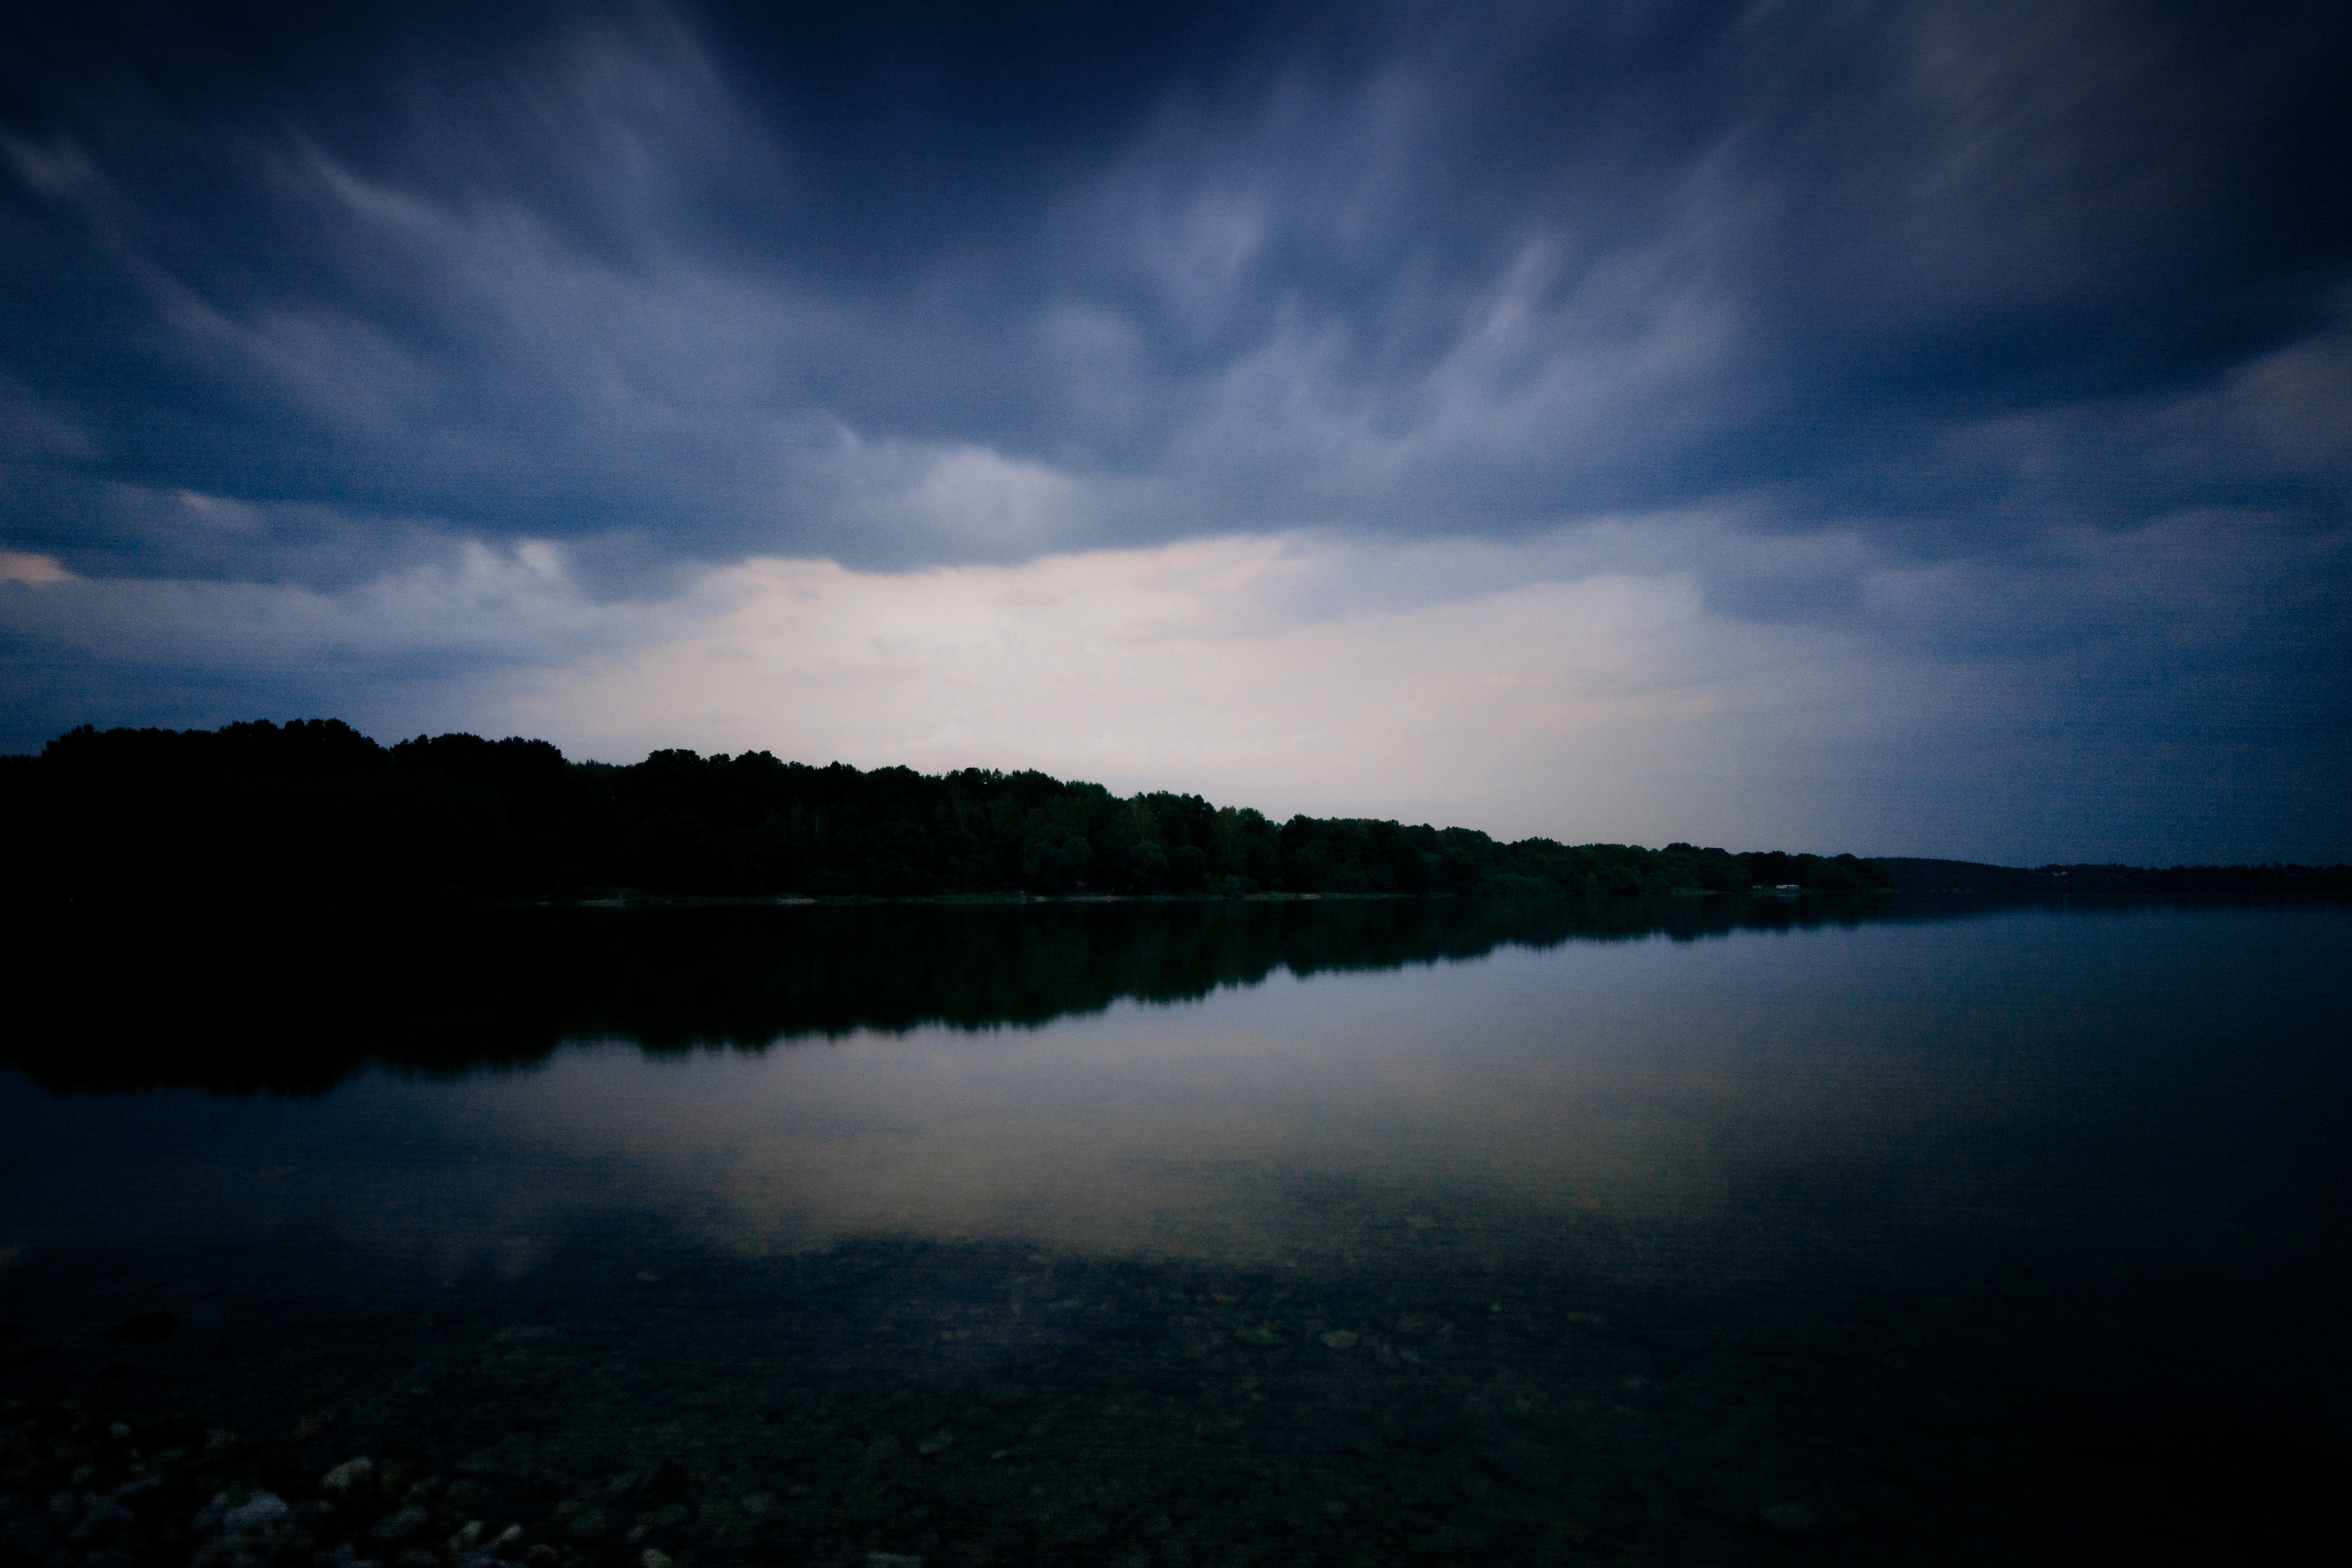
sea, nature, horizon, cloud, sky, sunrise, sunset, sunlight, morning, lake, dawn, atmosphere, dusk, evening, reflection, weather, darkness, reservoir, langzeitbelichtung, loch, cheb, meteorological phenomenon, atmospheric phenomenon